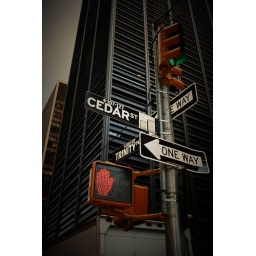
road signs around ground zero